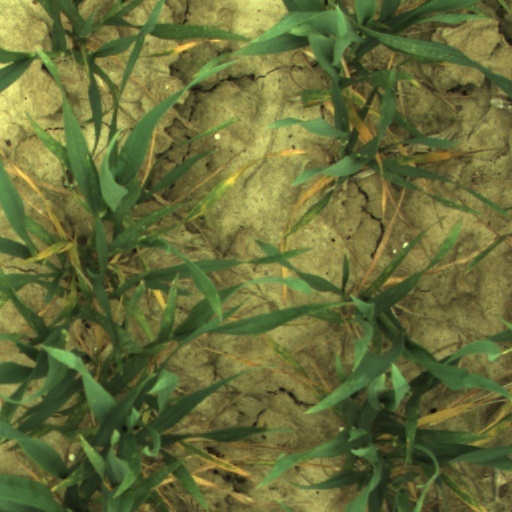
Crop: wheat